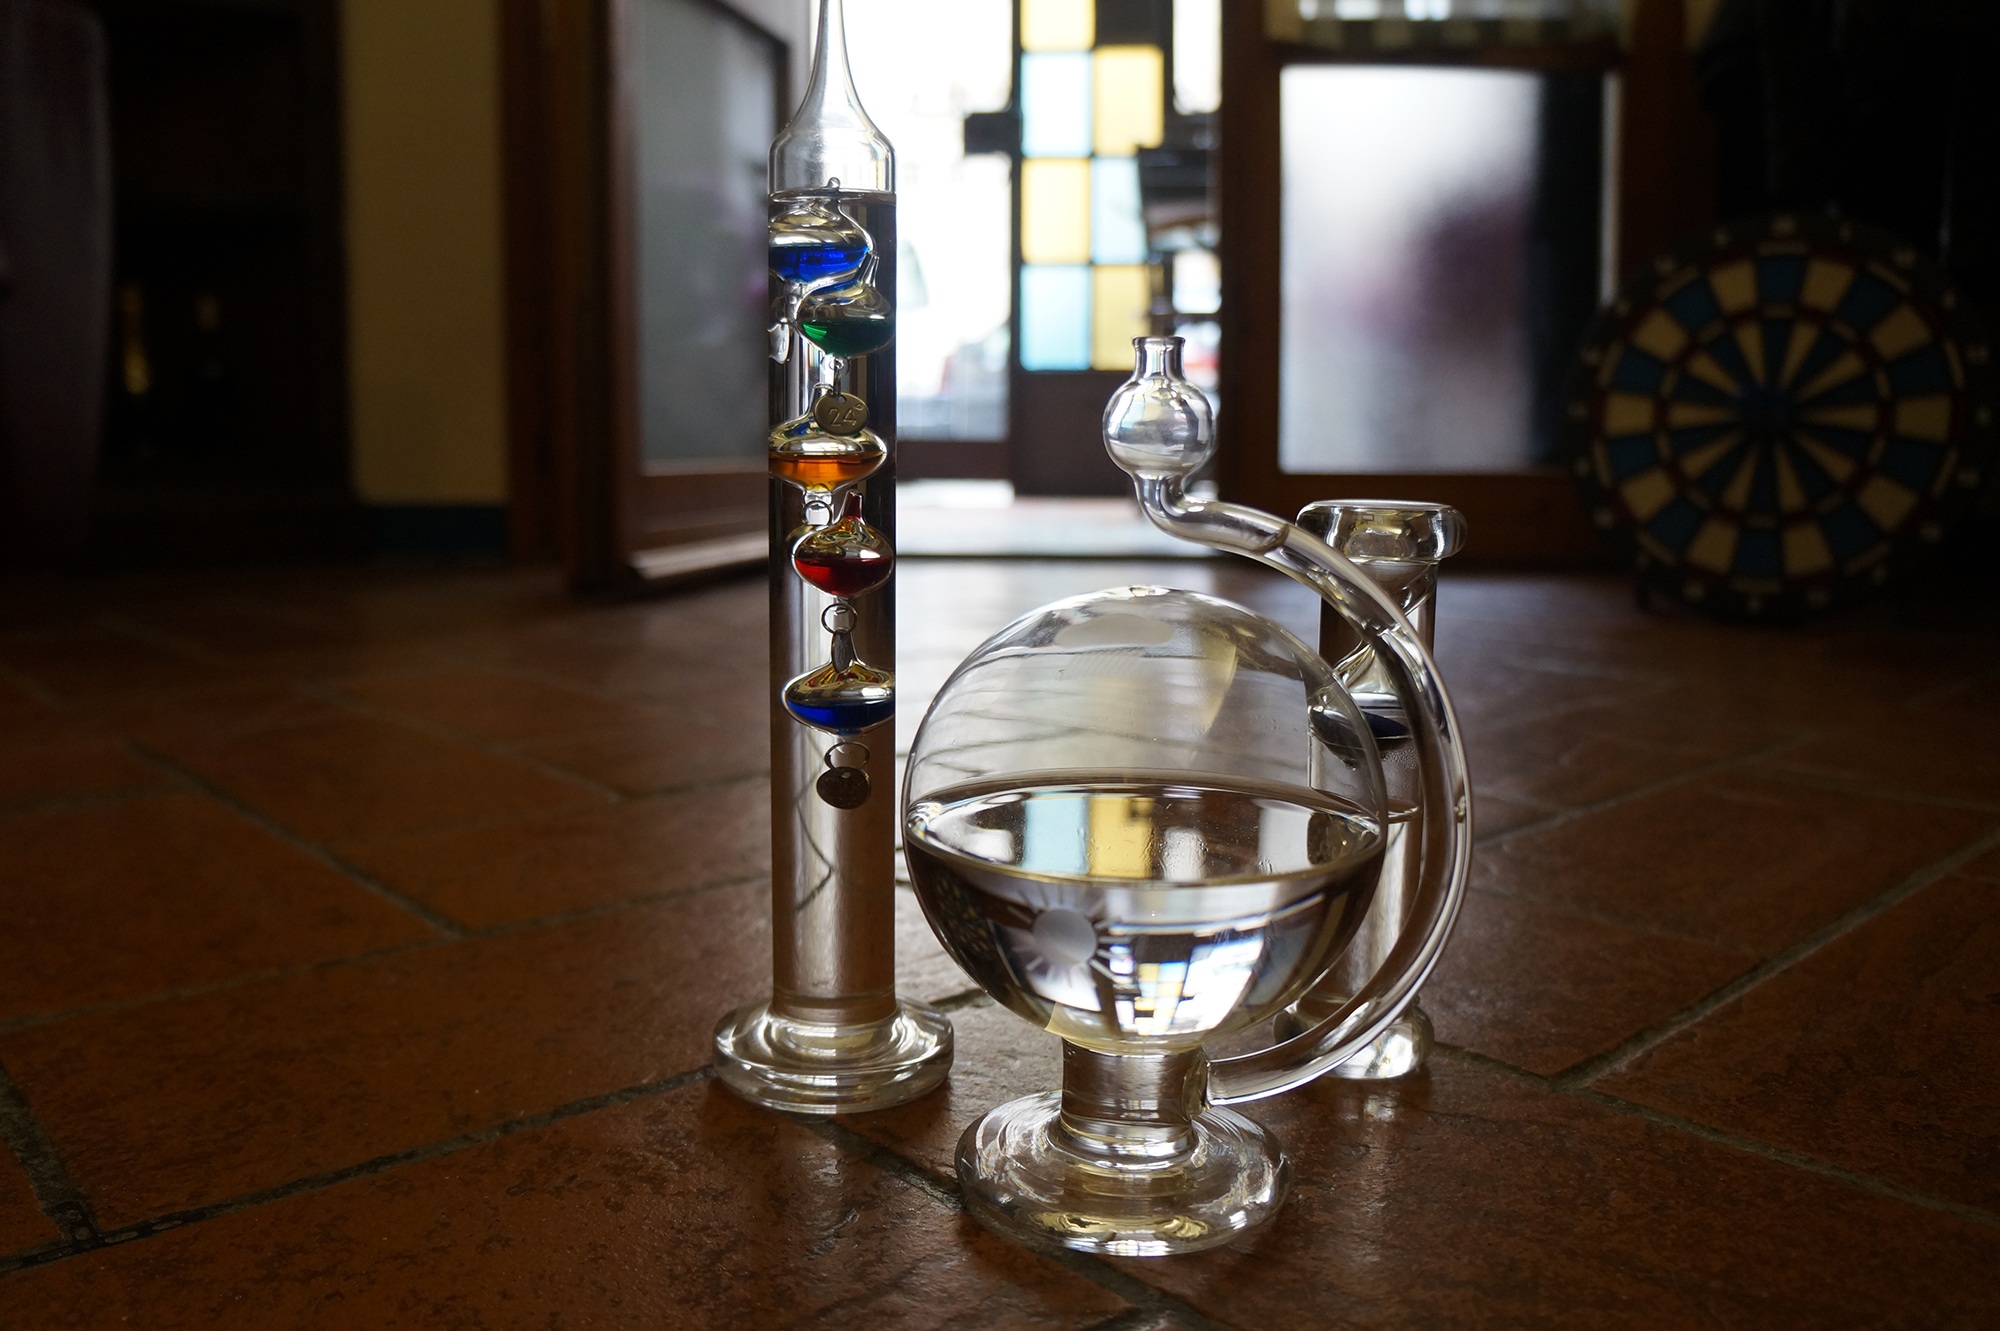
light, technology, glass, lighting, science, barometer, hourglass, thermometer, chemistry, man made object